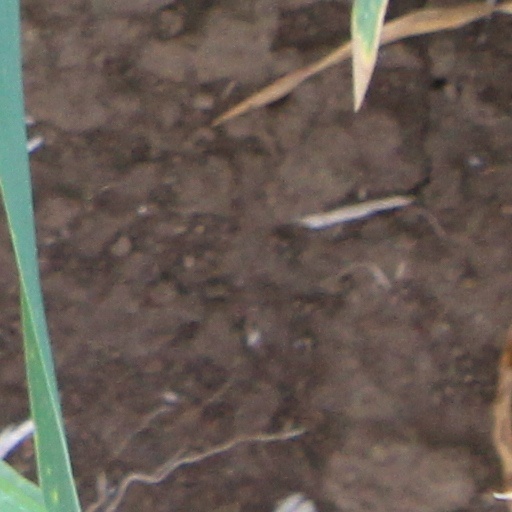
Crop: wheat